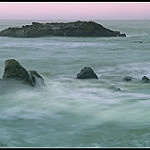
Scene: Outdoor